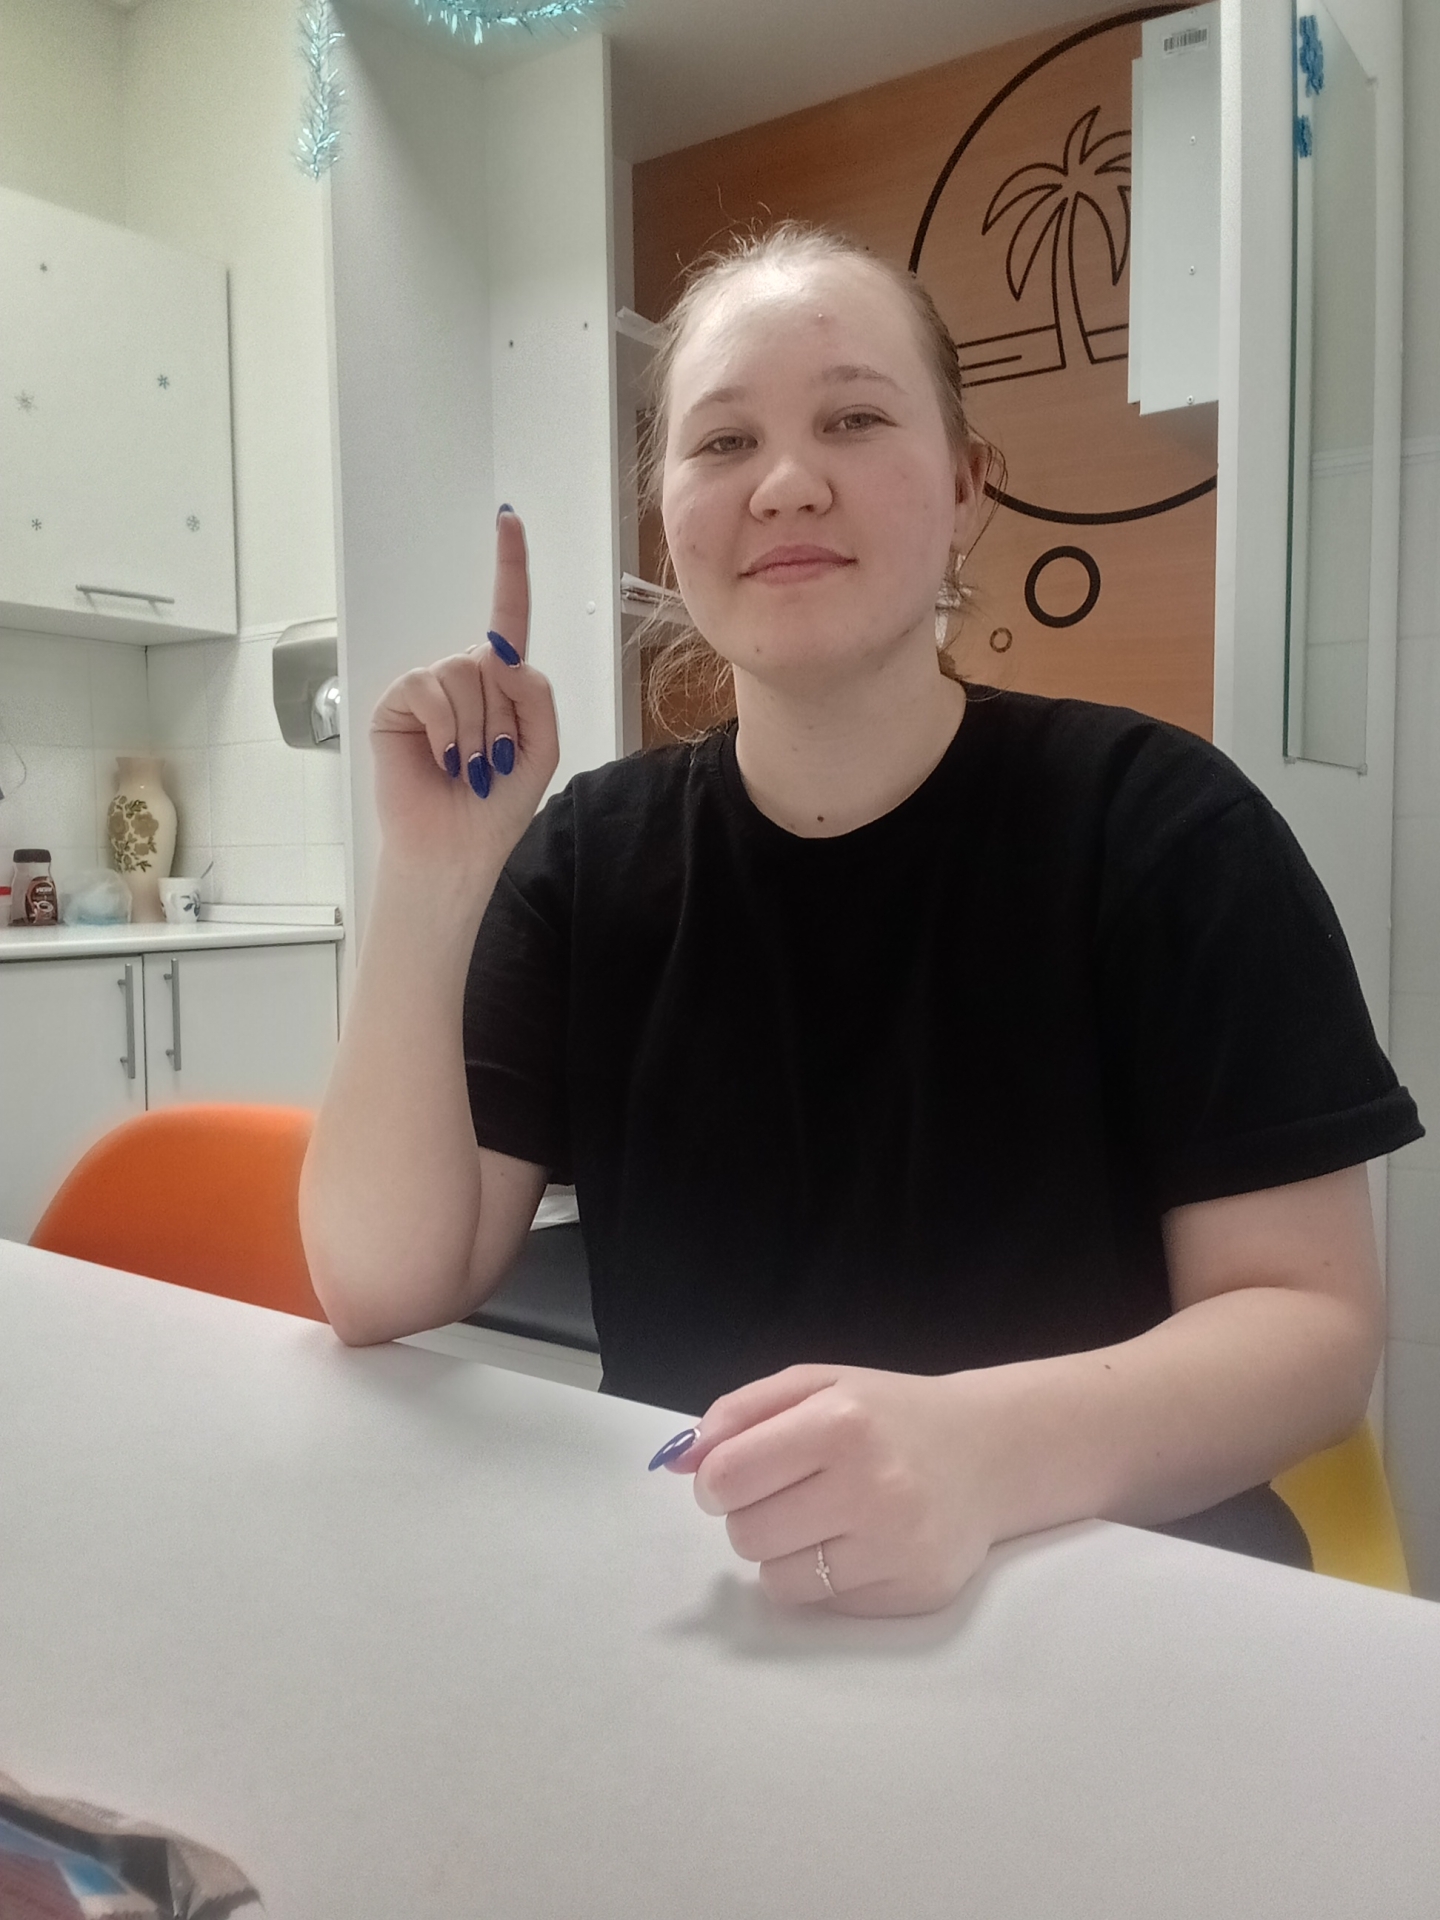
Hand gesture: one